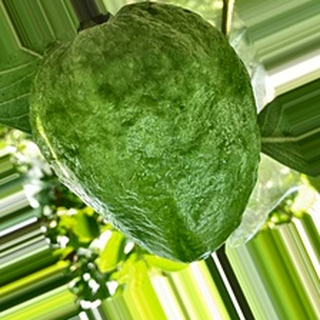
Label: healthy_guava